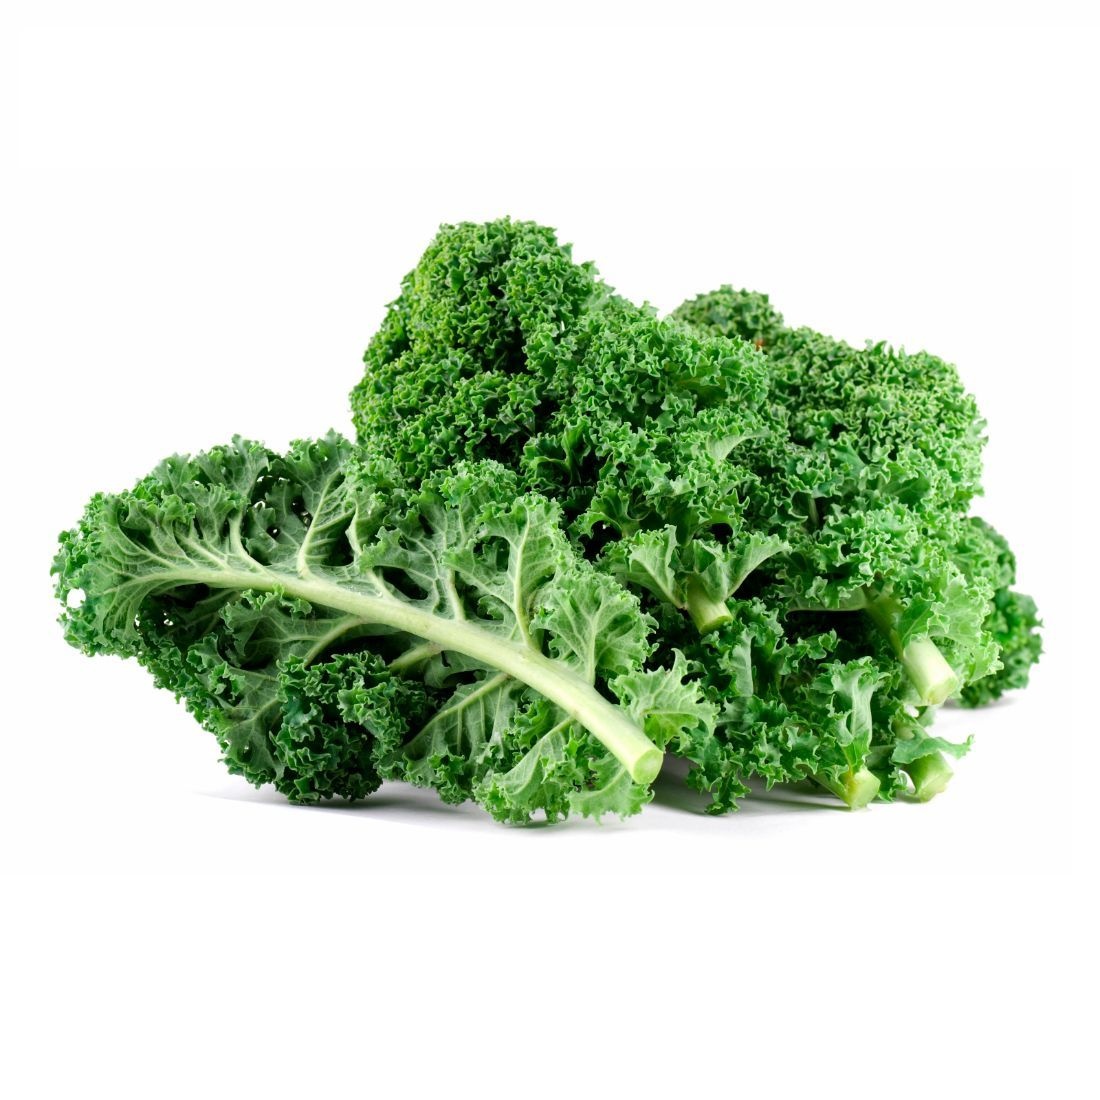
Kale. Size:  250g Holland 🇳🇱
Holland
Brand: Holland
Category: Food, Beverages & Tobacco > Food Items > Fruits & Vegetables > Fresh & Frozen Vegetables > Greens > Kale